Frankfort, Kentucky

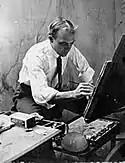
Paul Sawyier, Frankfort artist

Frankfort Transit provides deviated fixed-route and demand-response transit service throughout the city.